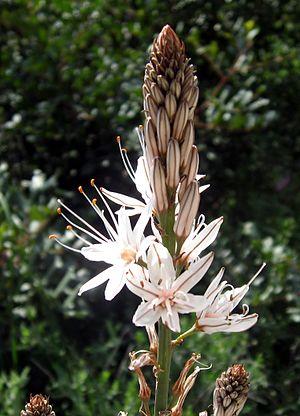
Les asphodèles sont des plantes vivaces monocotylédones qui appartiennent à la famille des Liliacées selon la classification classique de Cronquist et forment le genre Asphodelus. La plupart des espèces poussent autour du bassin méditerranéen et ont une prédilection pour les sols calcaires. À noter cependant une espèce alpine, A. albus, et sa sous-espèce A. delphinensis que l'on trouve aussi dans les Cévennes et les Pyrénées, ainsi qu'une espèce poussant à la fois en Bretagne et en Galice, A. arrondeaui ou asphodèle d'Arrondeau.